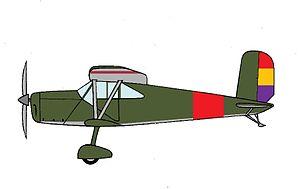
Aéroplanes Hanriot et Cⁱᵉ est un constructeur aéronautique français disparu.